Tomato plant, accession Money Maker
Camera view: tilt-top (135 deg); turntable rotation: 0 degrees
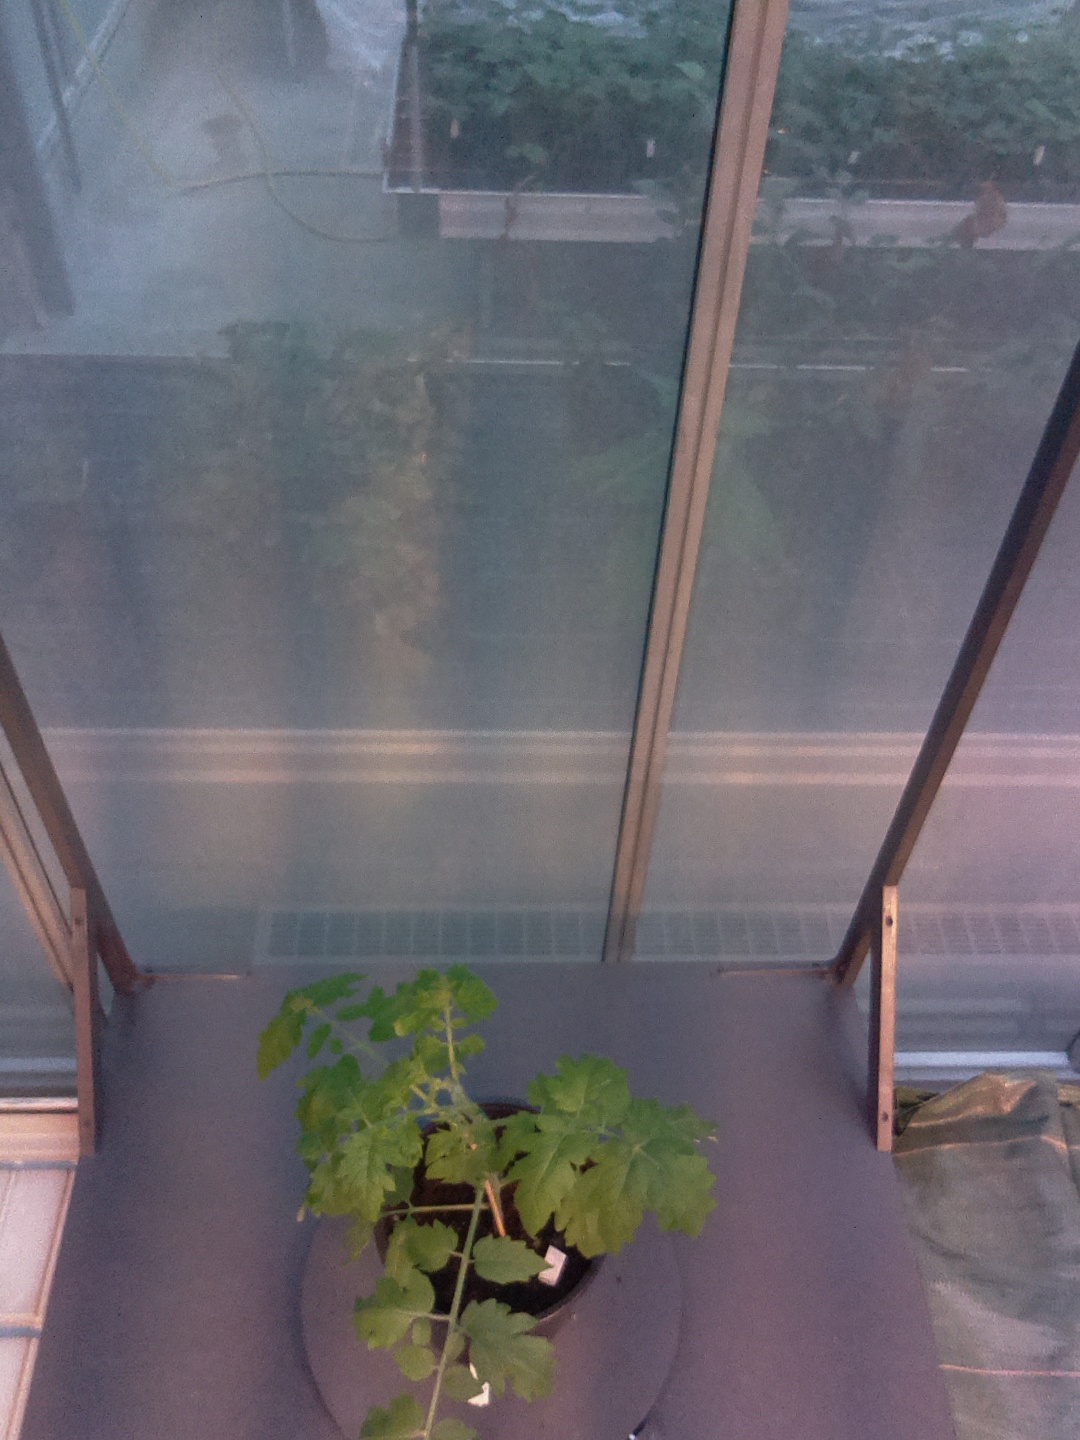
BBCH growth stage 14: 8 of true leaves visible